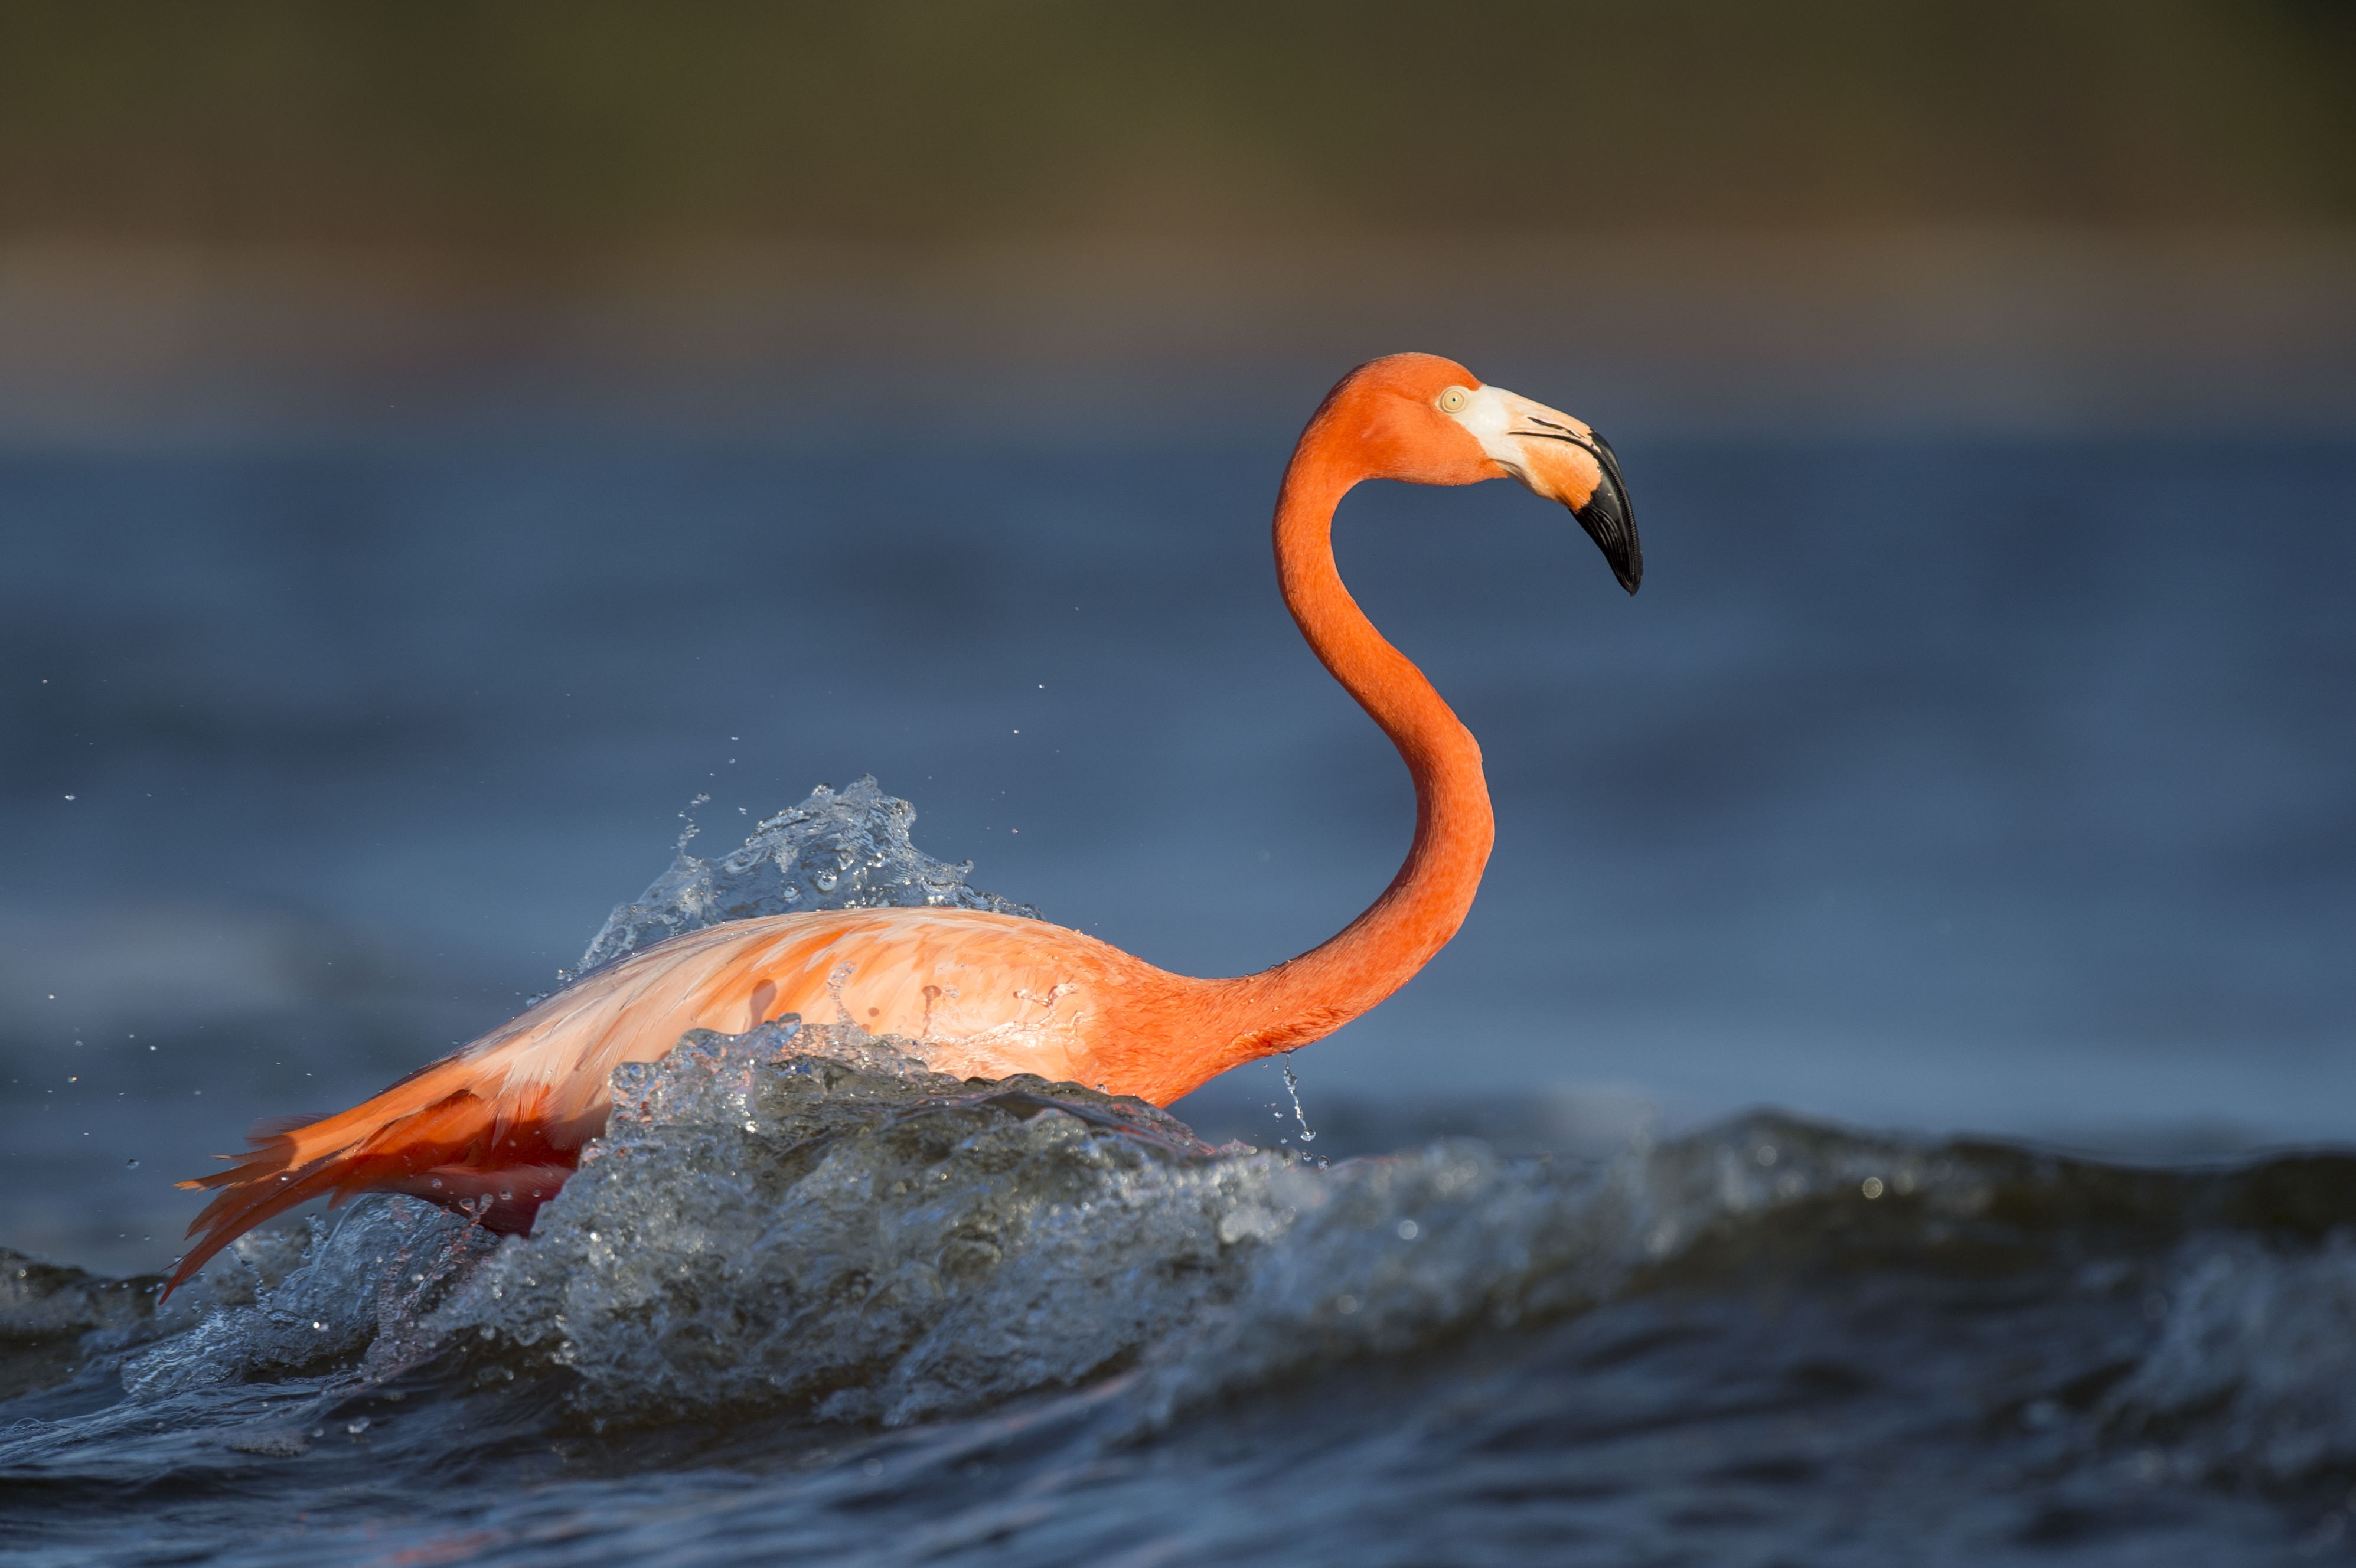
water, nature, bird, lake, animal, river, wildlife, beak, fauna, plumage, flamingo, feathers, vertebrate, waterfowl, water bird